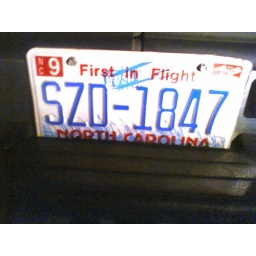
This car was parked about 70% on the sidewalk of Henderson Street in Chapel Hill.